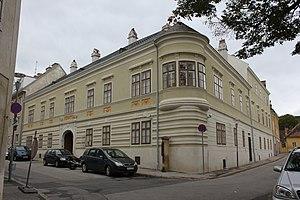
Le Österreichisches Jüdisches Museum est une institution autrichienne, ouverte en 1972, située à Eisenstadt en Autriche.
Eisenstadt est la capitale du Land autrichien de Burgenland. C'est une Statutarstadt du Burgenland.